Kenneth Anderson (British Army officer)

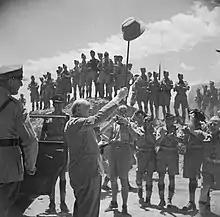
Prime Minister Winston Churchill salutes Allied troops in the amphitheatre at Carthage, during a visit to troops near Tunis, June 1943. Lieutenant-General Kenneth Anderson, the commander of the British First Army, is stood to the far left of the picture, with his back to the camera.

Upon returning to the United Kingdom after the withdrawal from Dunkirk, Anderson briefly returned to his 11th Brigade. However, on 13 June, he was promoted to the acting rank of major-general and became GOC of the 1st Infantry Division, which had fought in France. His rank of major-general was made permanent on 17 June 1940 (with seniority backdated to 26 July 1938). The division was tasked with defending the coast of Lincolnshire against a German invasion and was serving under the command of I Corps, commanded by Lieutenant-General Sir Harold Alexander, who had commanded the 1st Division in France and with whom Anderson would encounter later, itself serving under Northern Command. On 11 July he was made a Companion of the Order of the Bath, and on 26 July 1940 was mentioned in despatches for his service in France and Belgium.